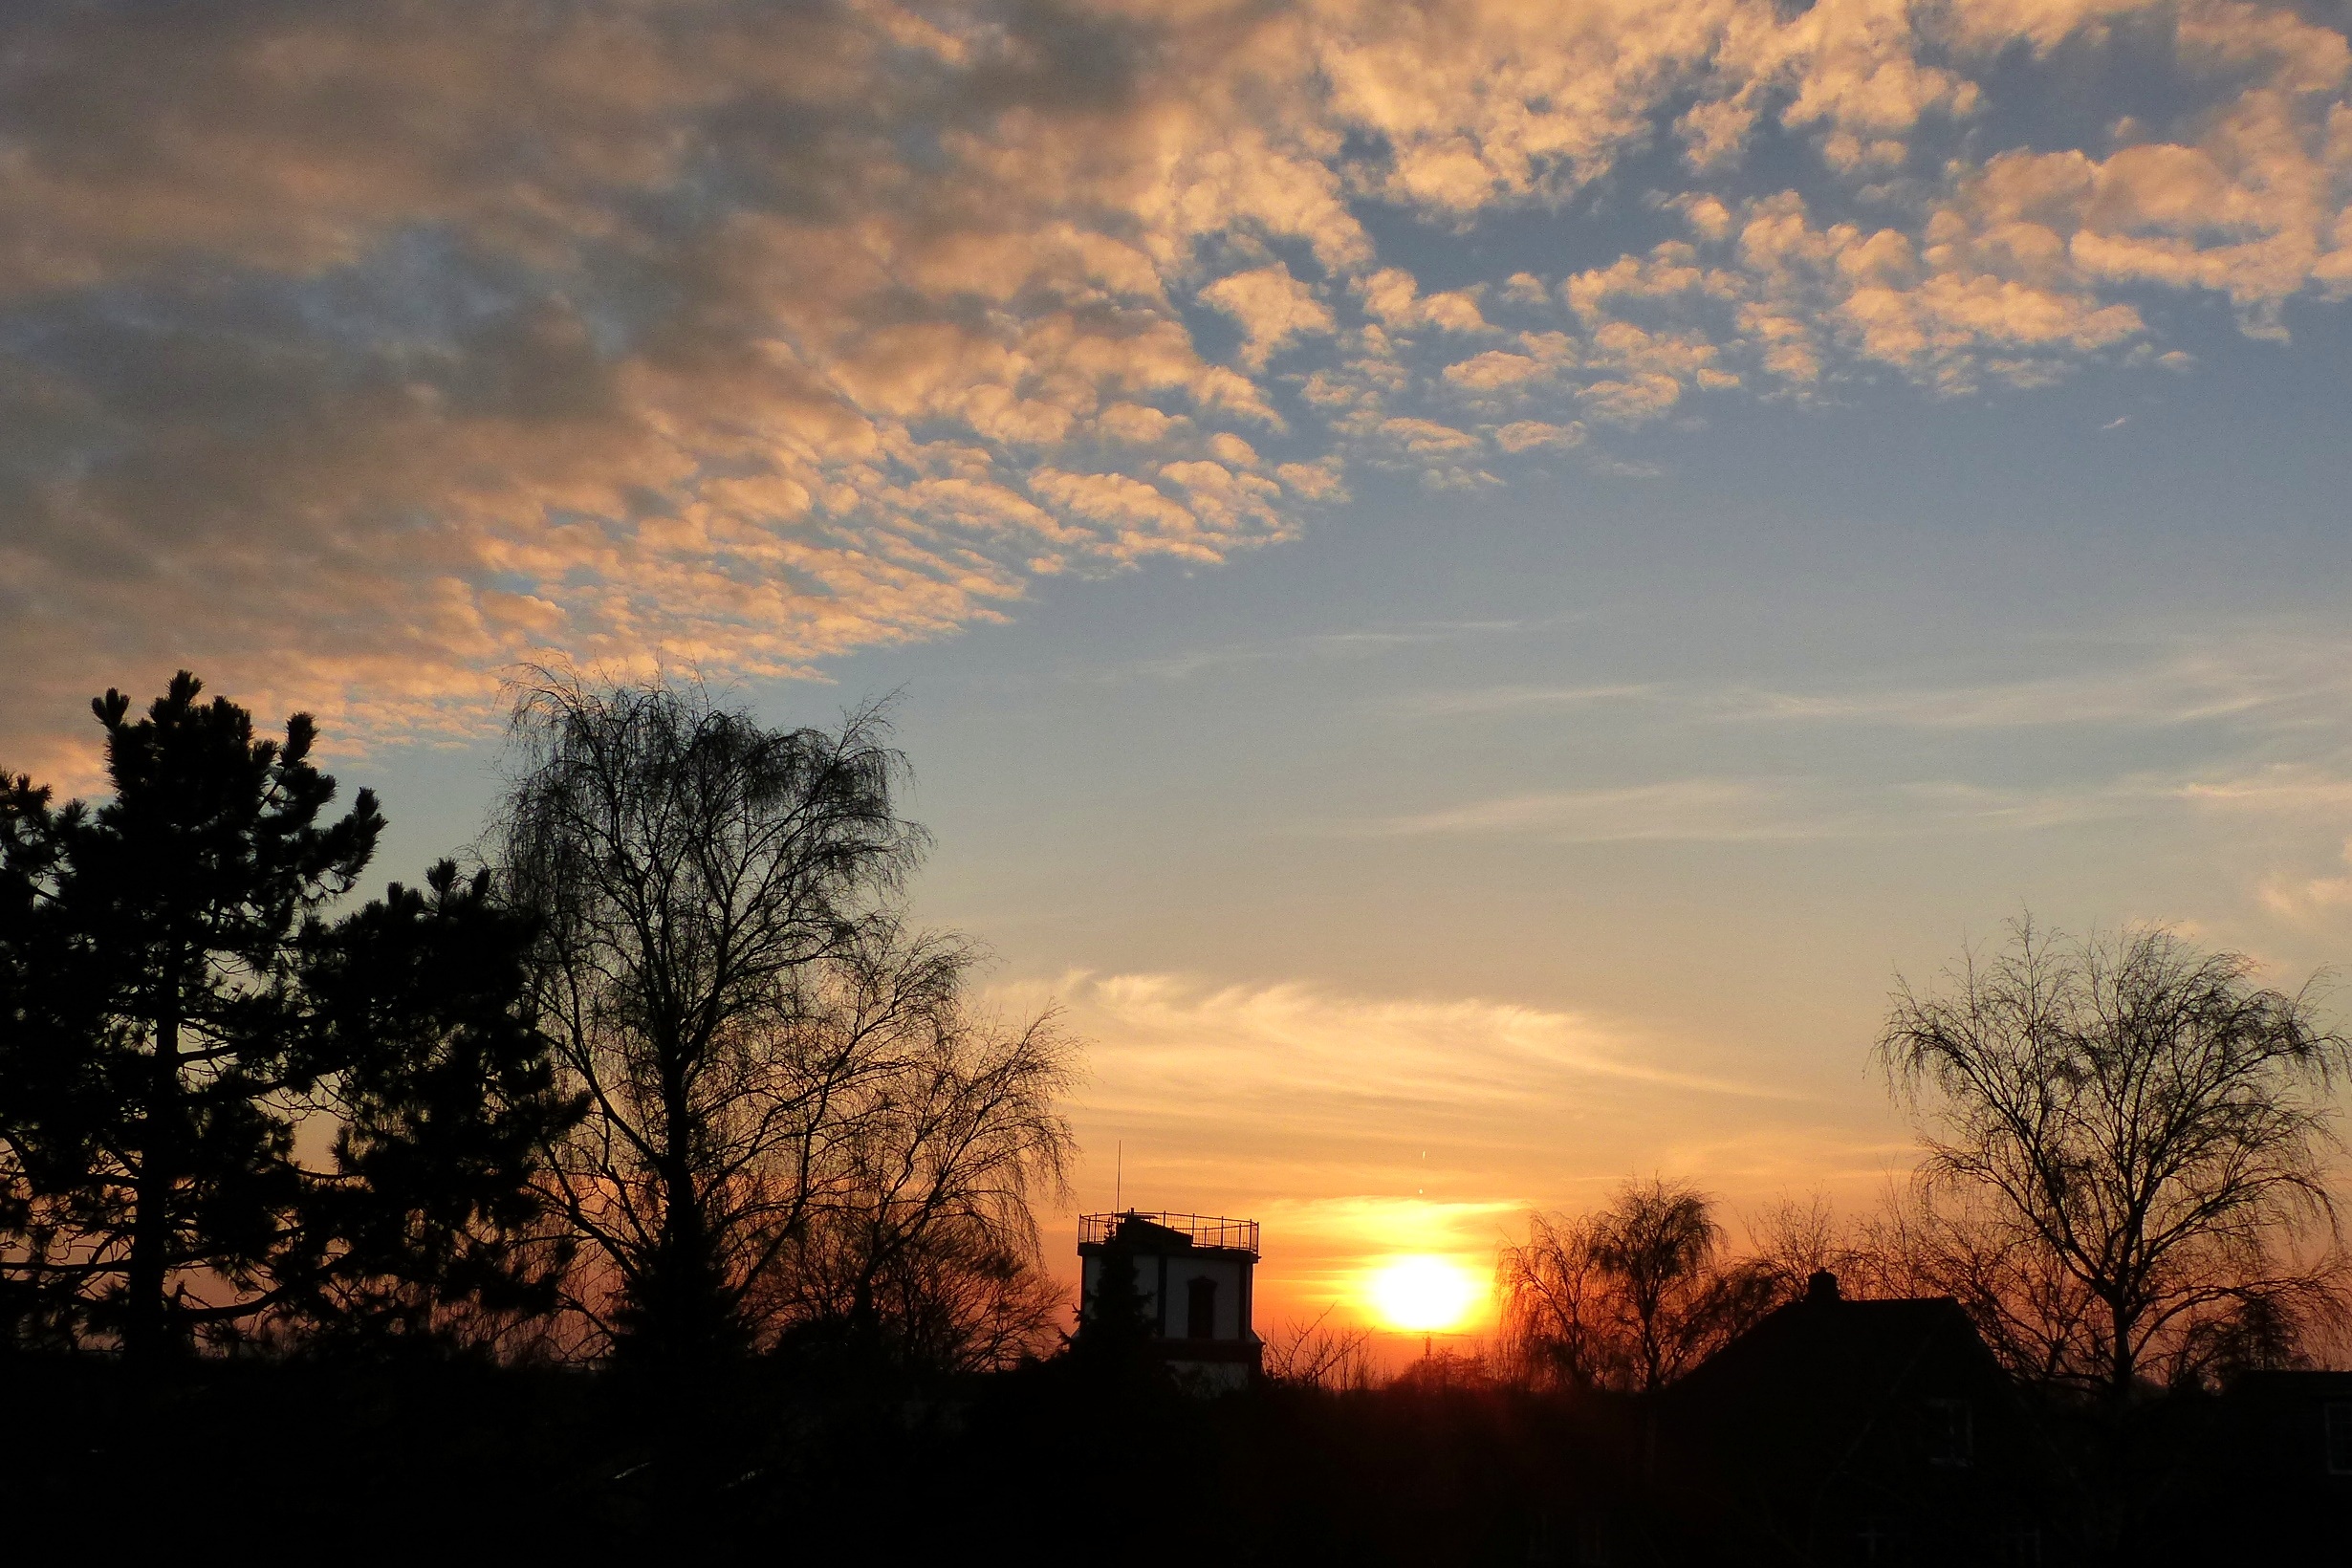
tree, nature, horizon, cloud, sky, sun, sunrise, sunset, field, sunlight, morning, dawn, atmosphere, dusk, evening, clouds, atmospheric, afterglow, evening sky, meteorological phenomenon, atmospheric phenomenon, red sky at morning